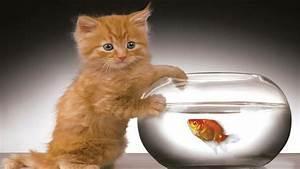
cat